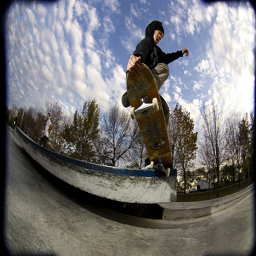
A skateboarder tail sliding on a concrete ledge.
A young skateboarder about to make a daring jump.
A guy on a skateboard sliding on a small wall.
Man in black doing a skateboard trick on a rail.
A fish eye lens view of a young man doing a trick on a skateboard.